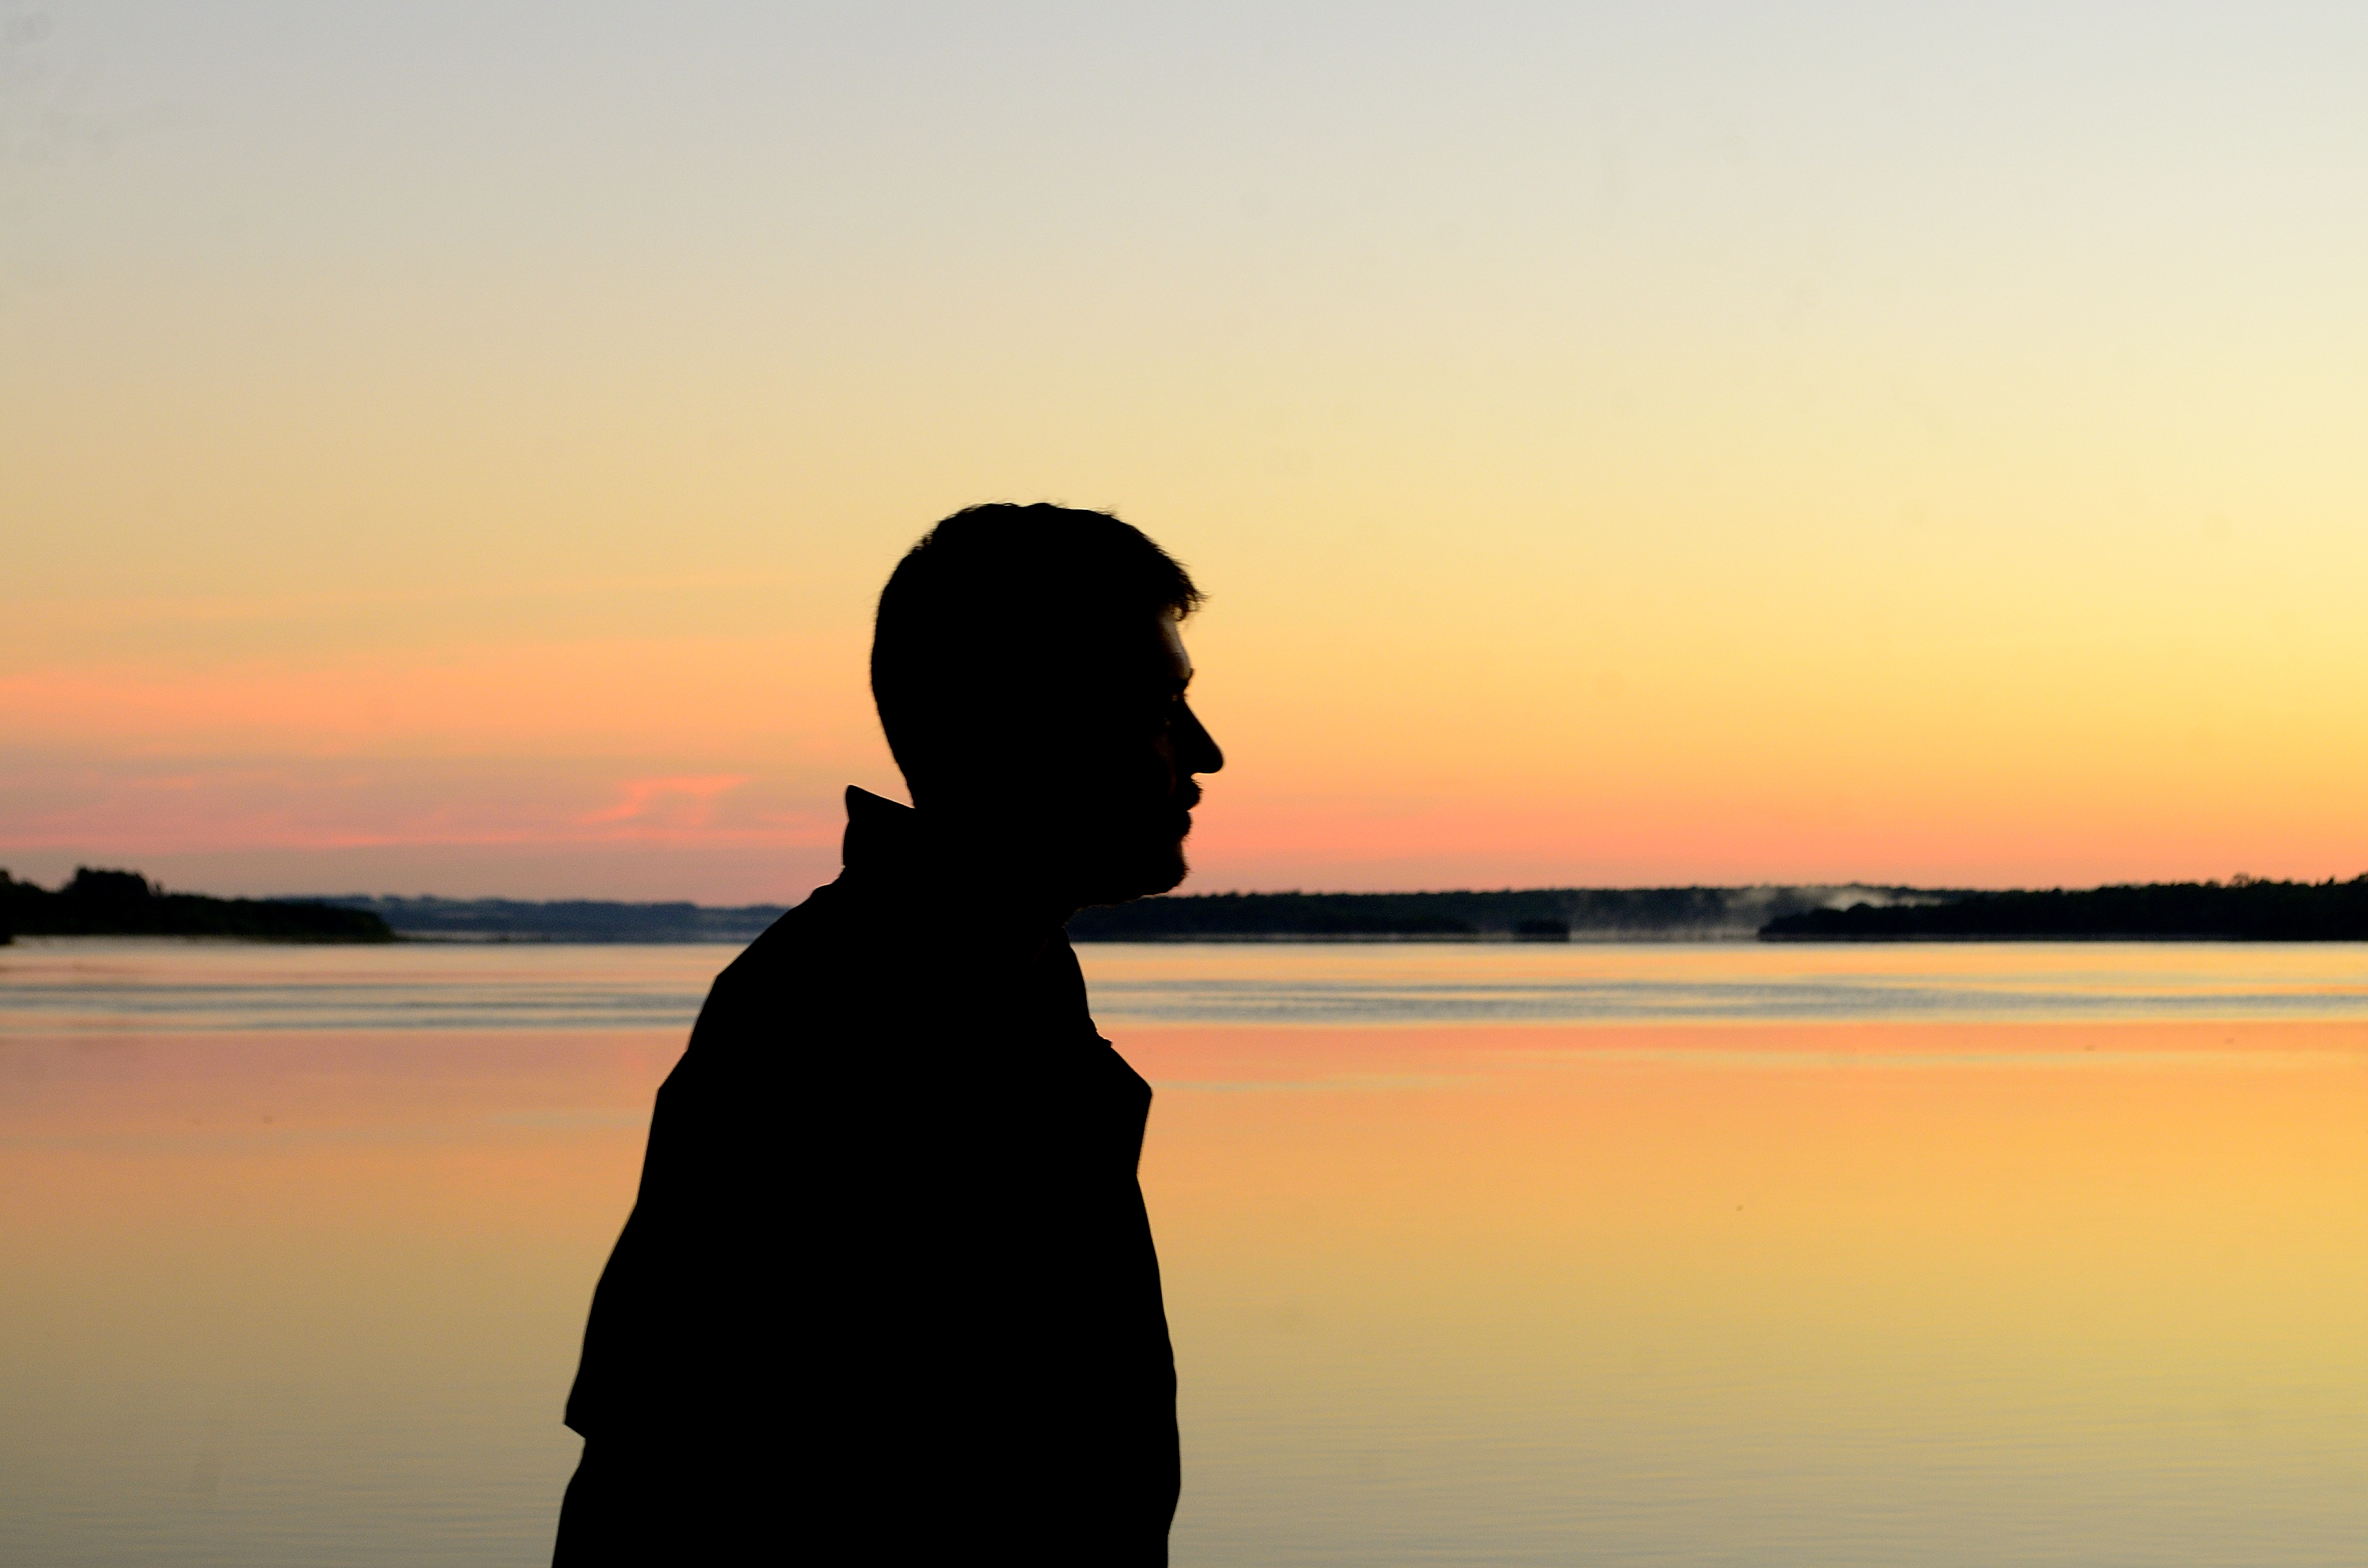
sea, horizon, silhouette, sunrise, sunset, sunlight, morning, dawn, dusk, evening, reflection, xiii, lnmas, misiones, candelaria